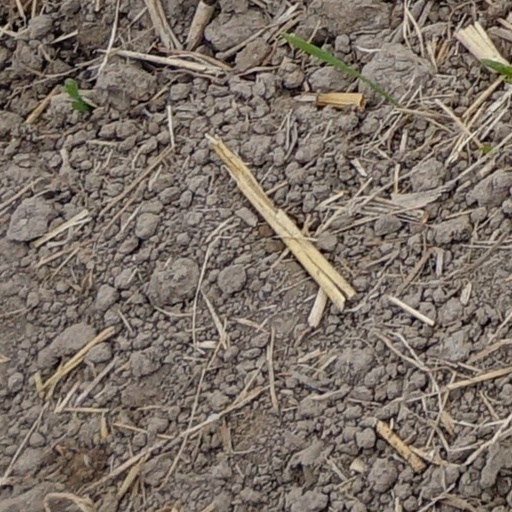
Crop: wheat